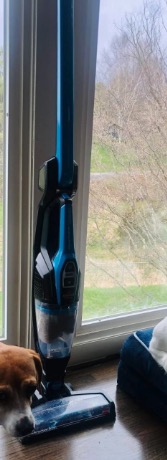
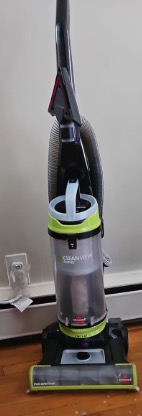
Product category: items_vacuum
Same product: no